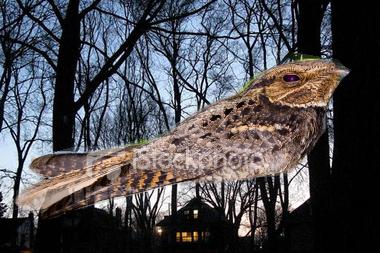
Bird species: Chuck_will_Widow
Bird type: landbird
Background: land